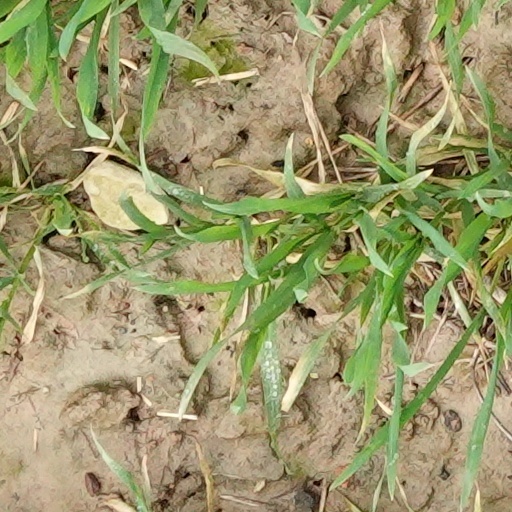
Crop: wheat